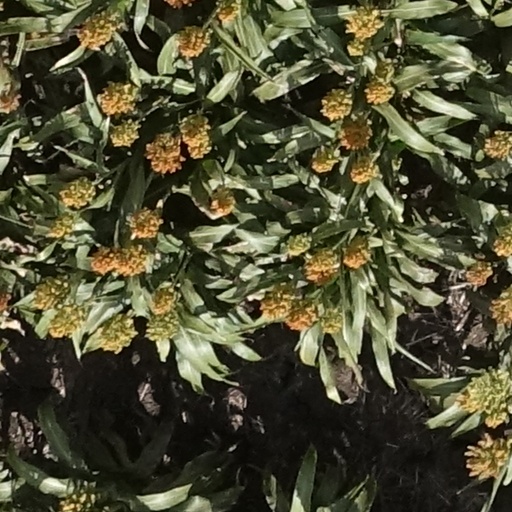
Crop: sorghum